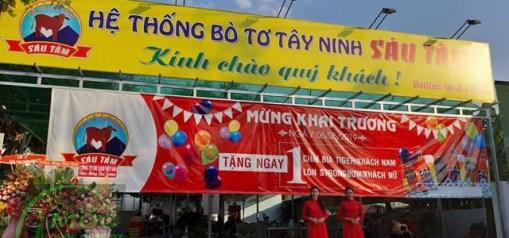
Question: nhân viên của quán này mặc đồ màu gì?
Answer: nhân viên của quán này mặc đồ màu đỏ